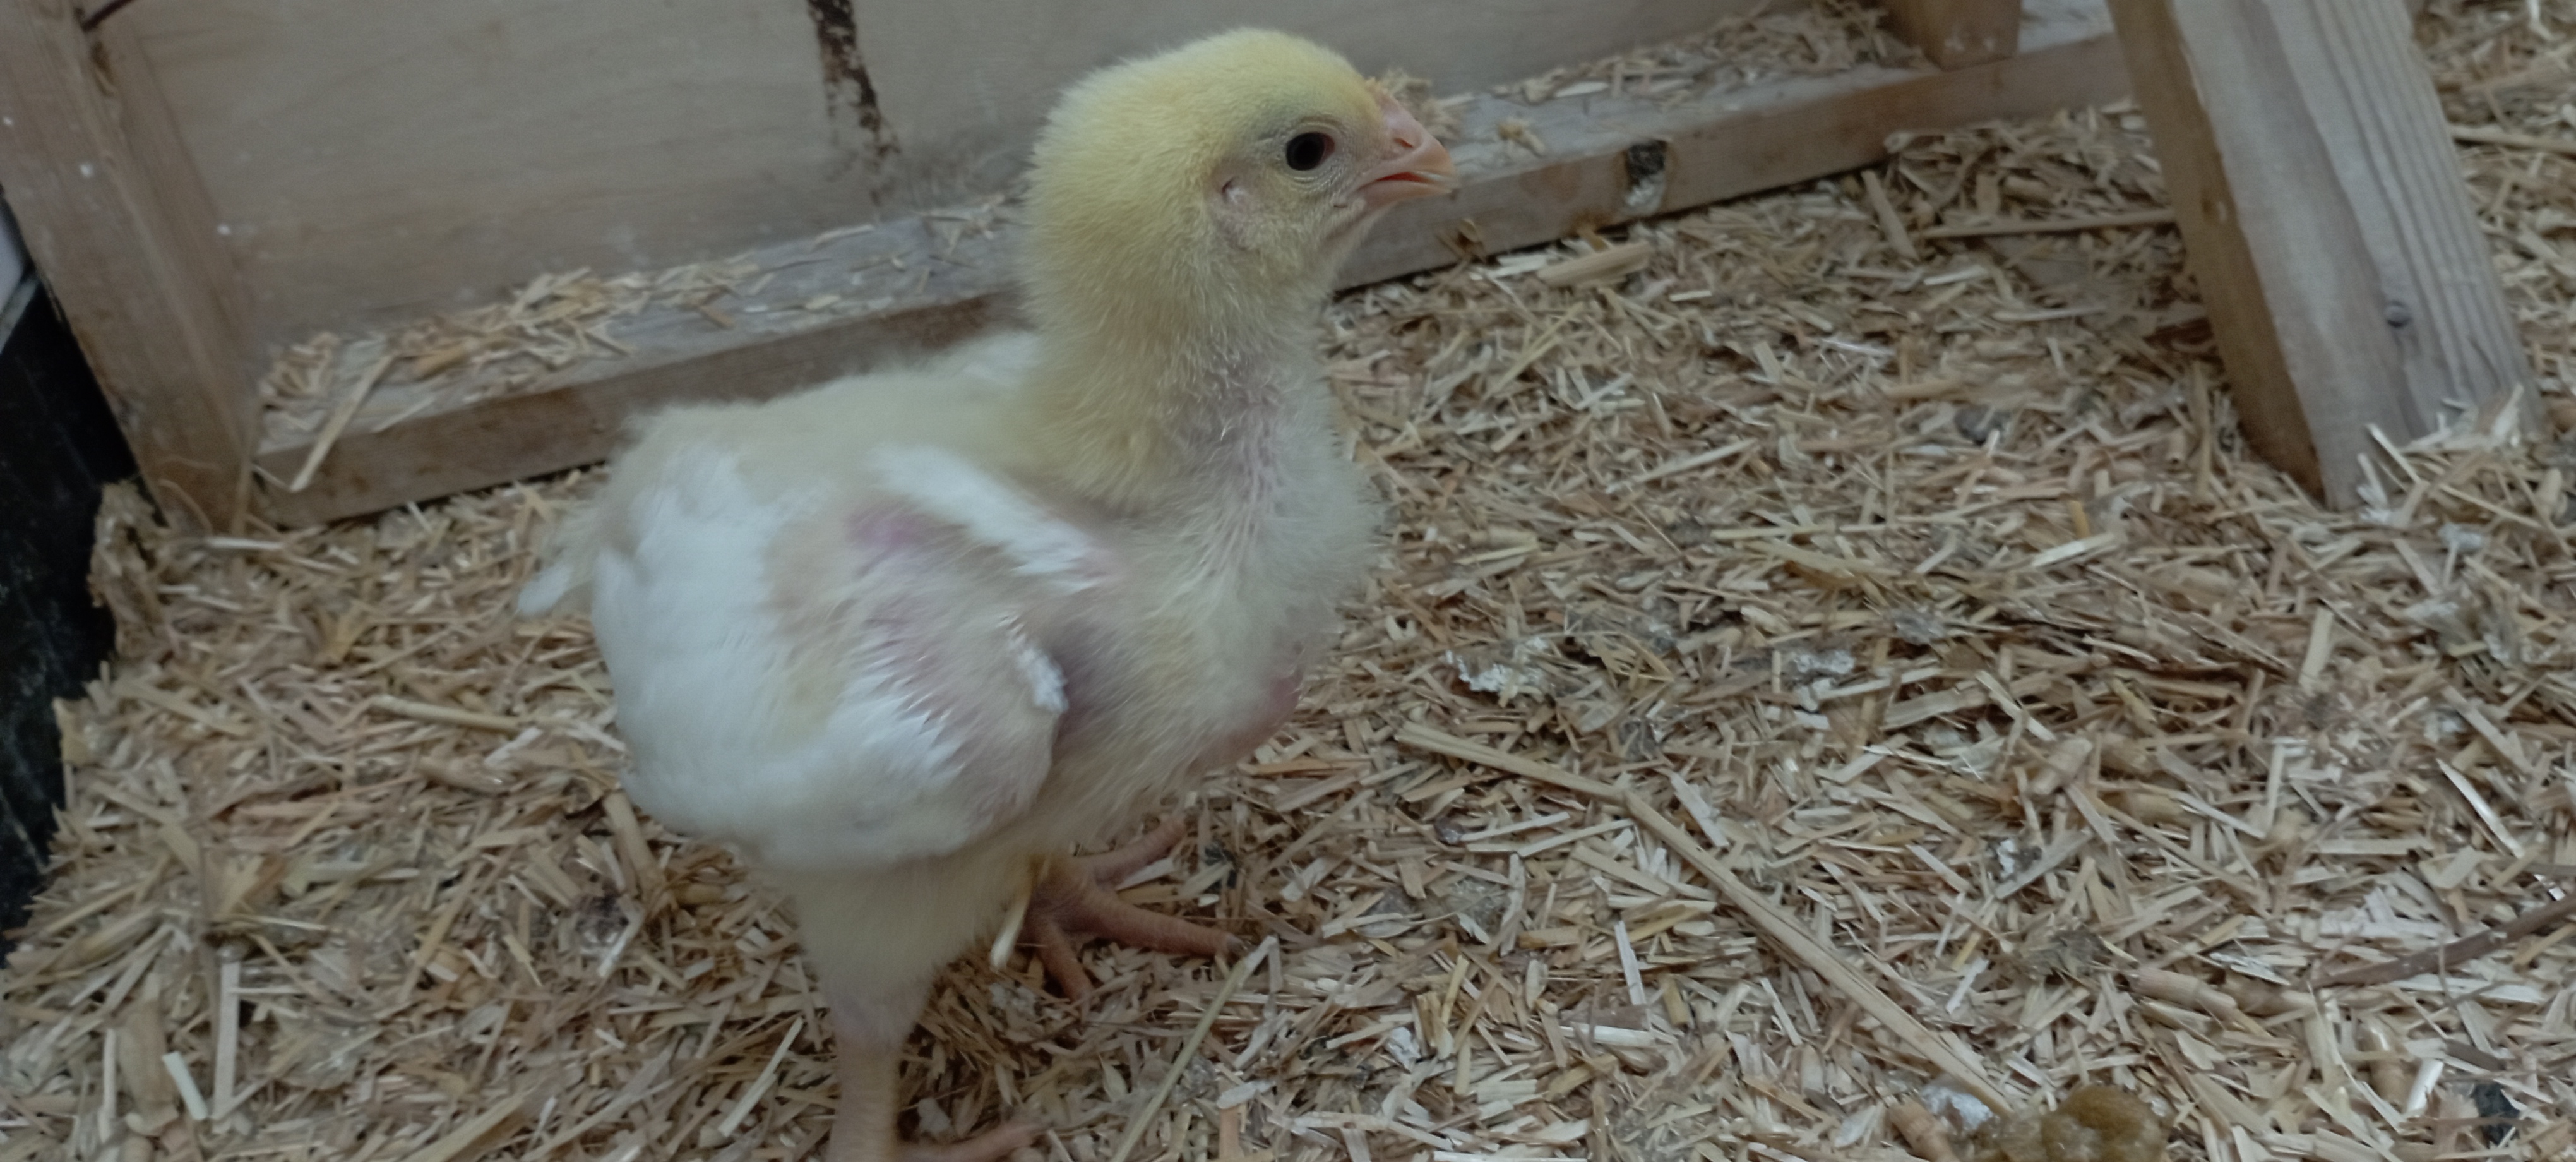
Weight: 340 g